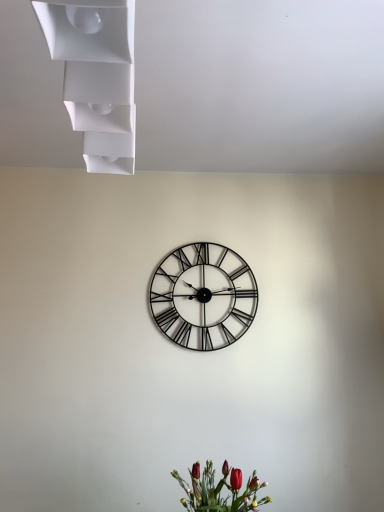
Question: Locate a point on the matte red flowers at lower center. Your answer should be formatted as a tuple, i.e. [(x, y)], where the tuple contains the x and y coordinates of a point satisfying the conditions above. The coordinates should be rounded to three decimal places, indicating the absolute pixel location of the point in the image.
Answer: [(0.573, 0.957)]